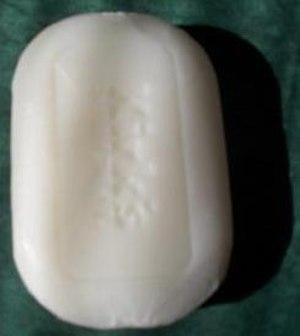
Le savon de Castille est un type de savon résultant de la saponification d’un mélange d’eau, de soude et d’huile d’olive.